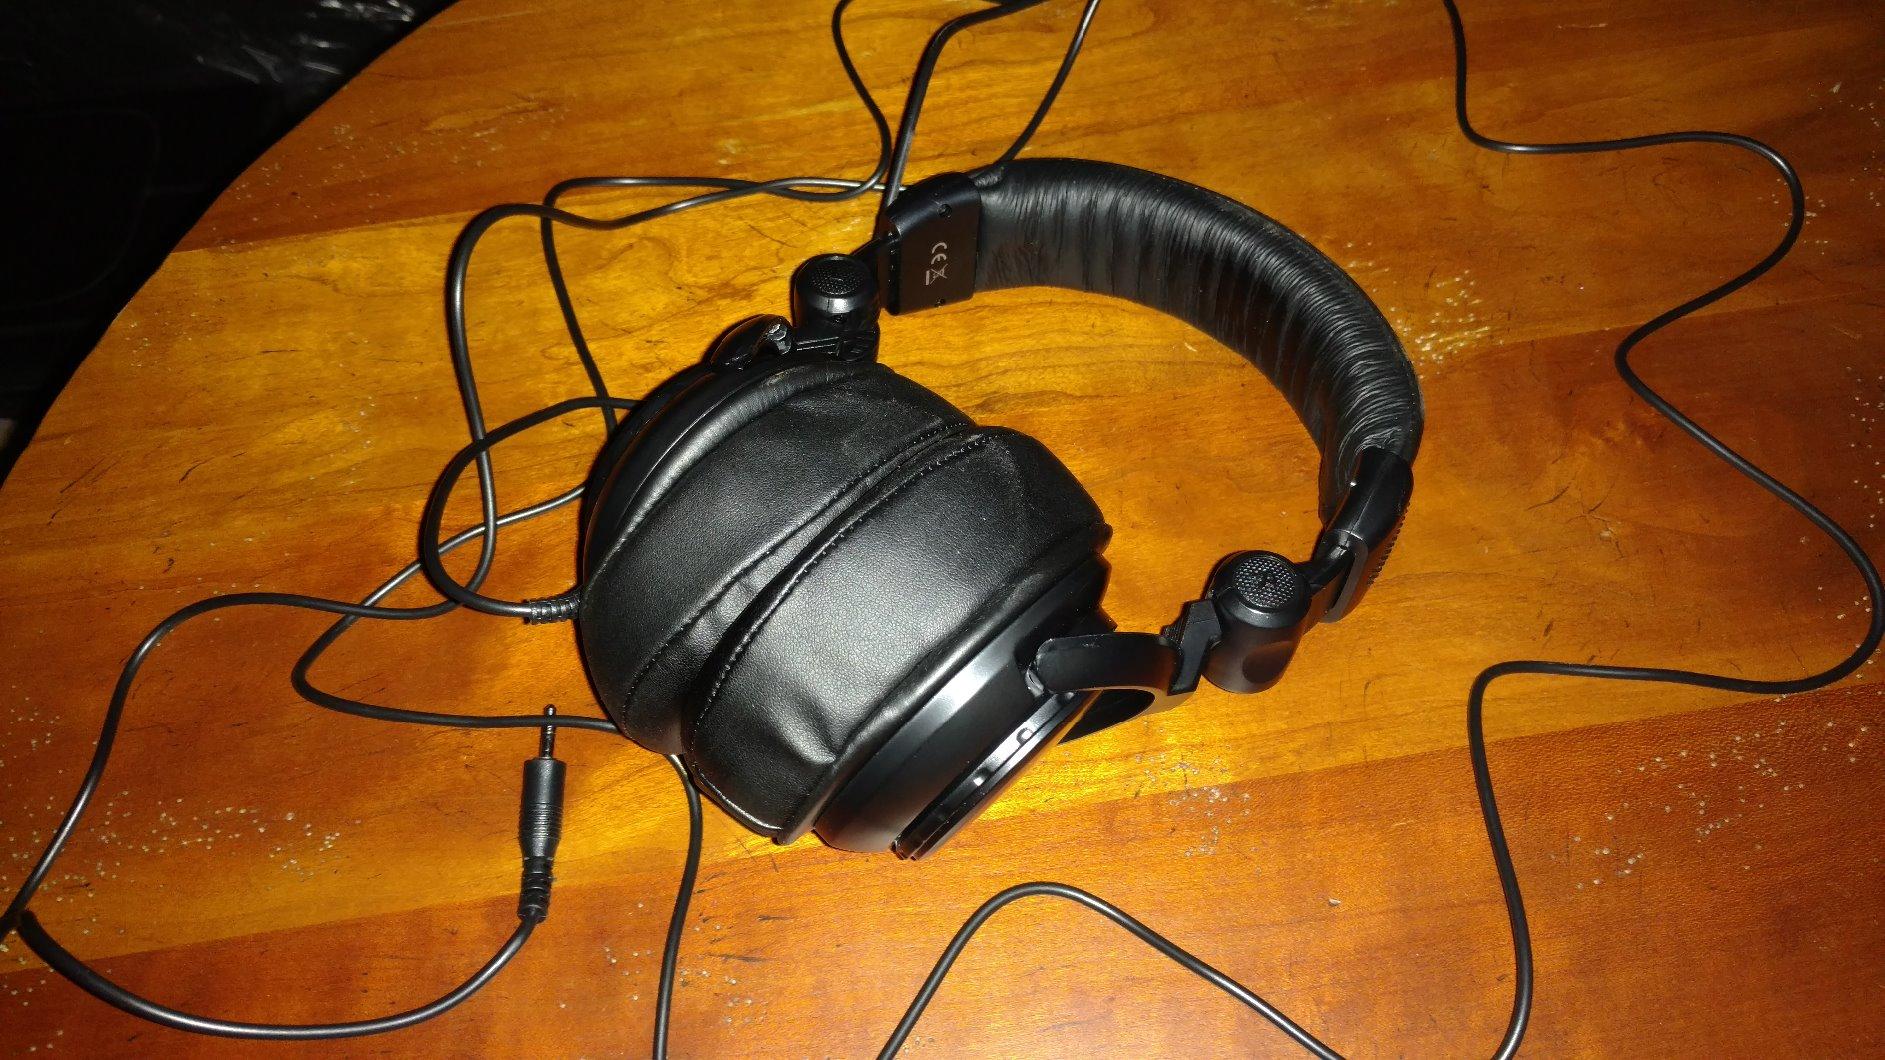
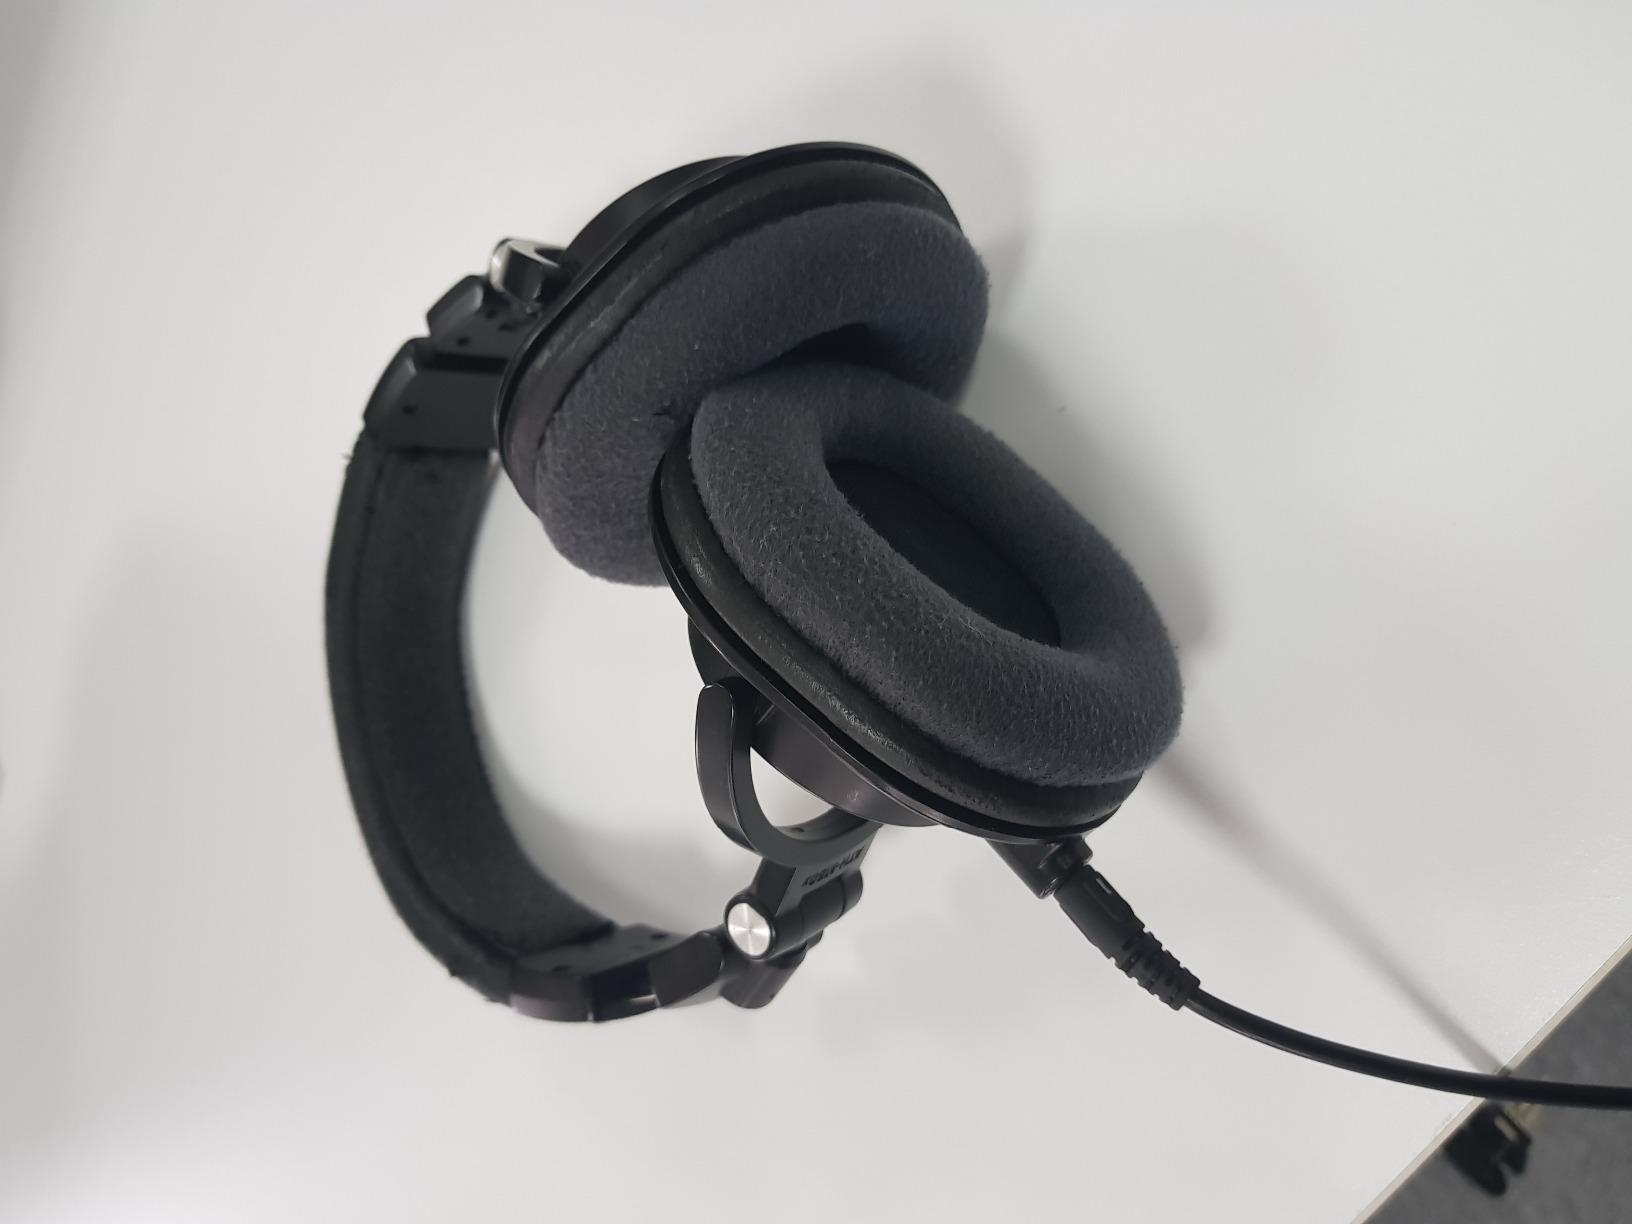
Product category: headphones
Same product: no